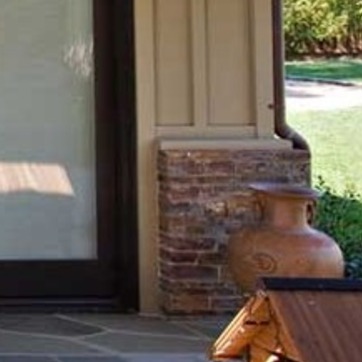
Material: brick